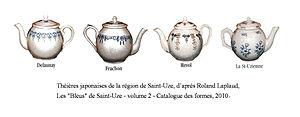
article jean gael barbara
La céramique de Saint-Uze est l’appellation actuelle d’un type de céramique qui fut produite dans plusieurs villages de la Drôme à partir du début du XIXᵉ siècle et au cours du XXᵉ siècle, notamment dans le village de Saint-Uze.